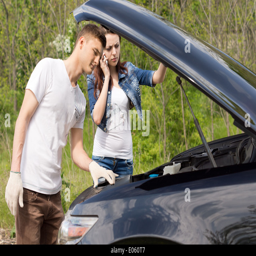
young mechanic looking at a car engine